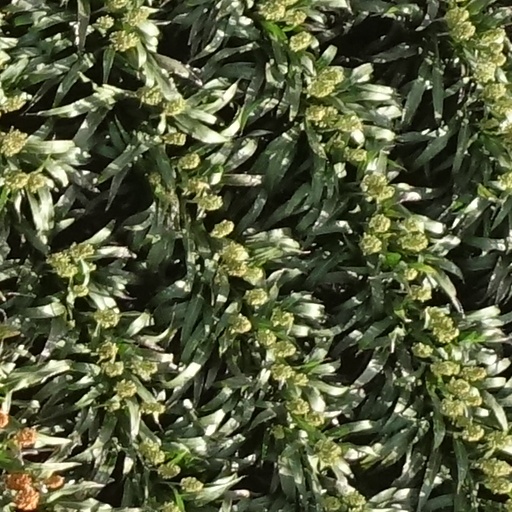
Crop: sorghum